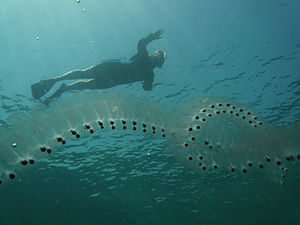
Salpe
En kæde af salper tæt ved overfladen i det Røde Hav.
En kæde af salper tæt ved overfladen i det Røde Hav.
En salpe er et gennemsigtigt, fiskeagtigt sækdyr. Er et rygstrengsdyr, der ikke er hvirveldyr.